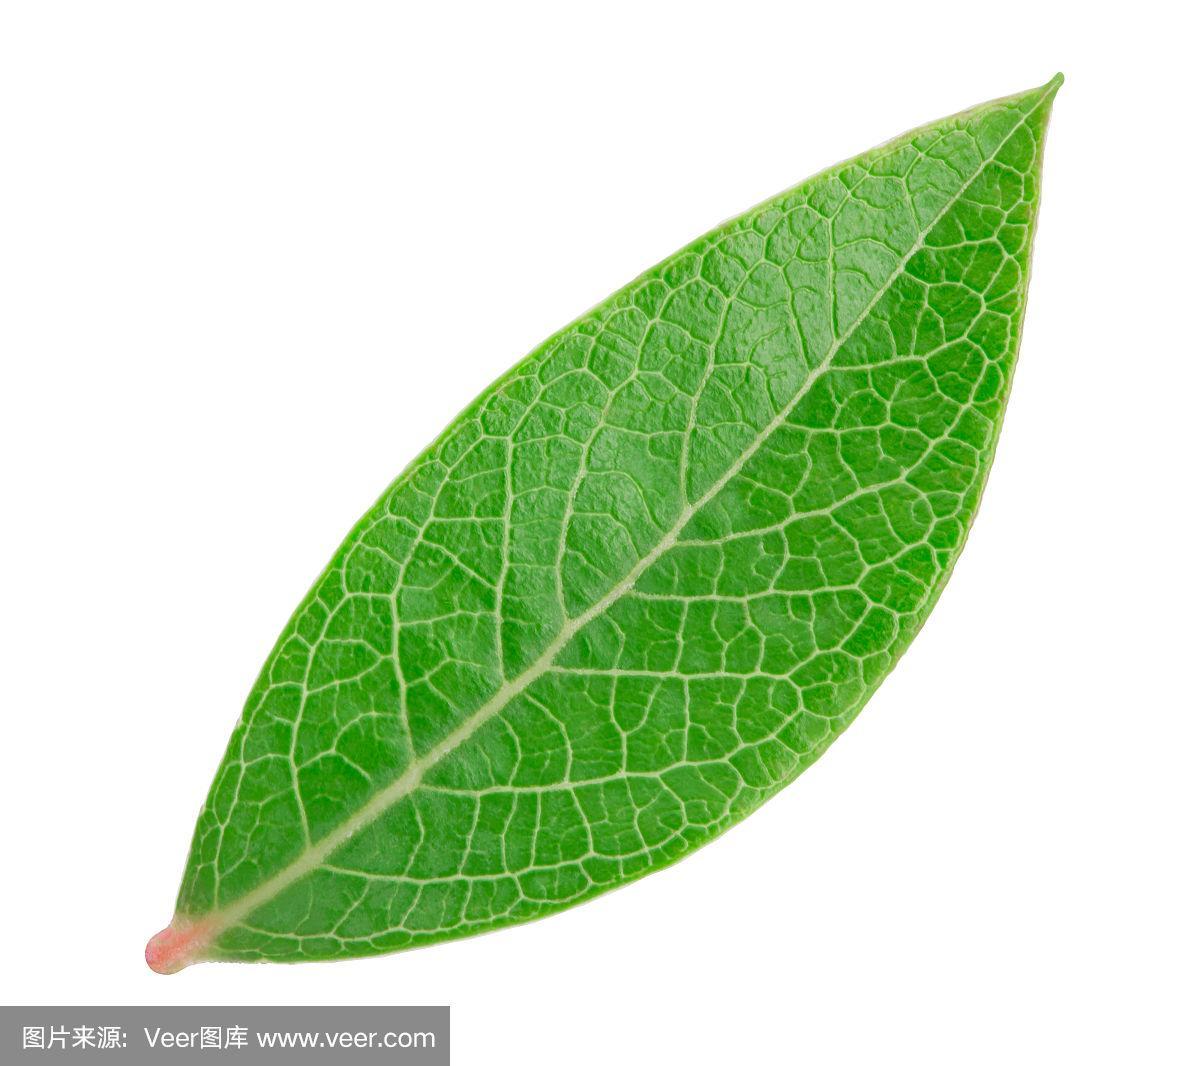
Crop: blueberry
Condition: healthy